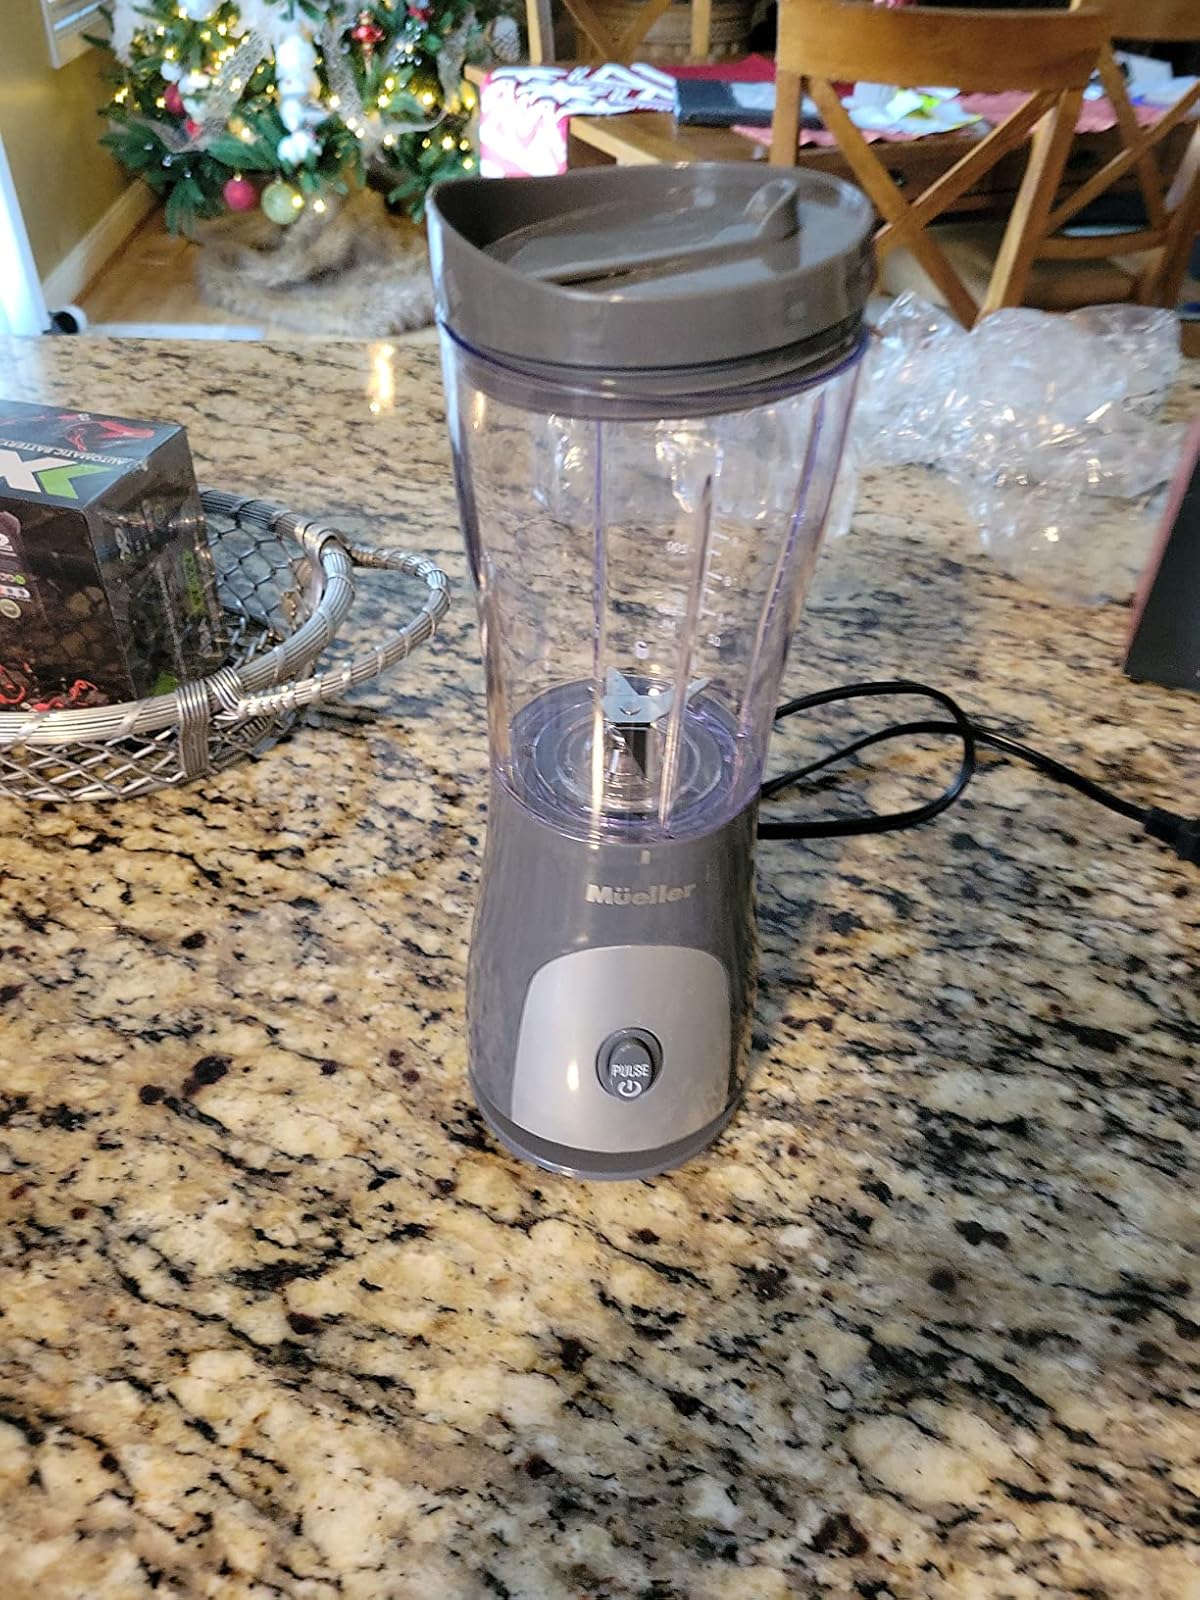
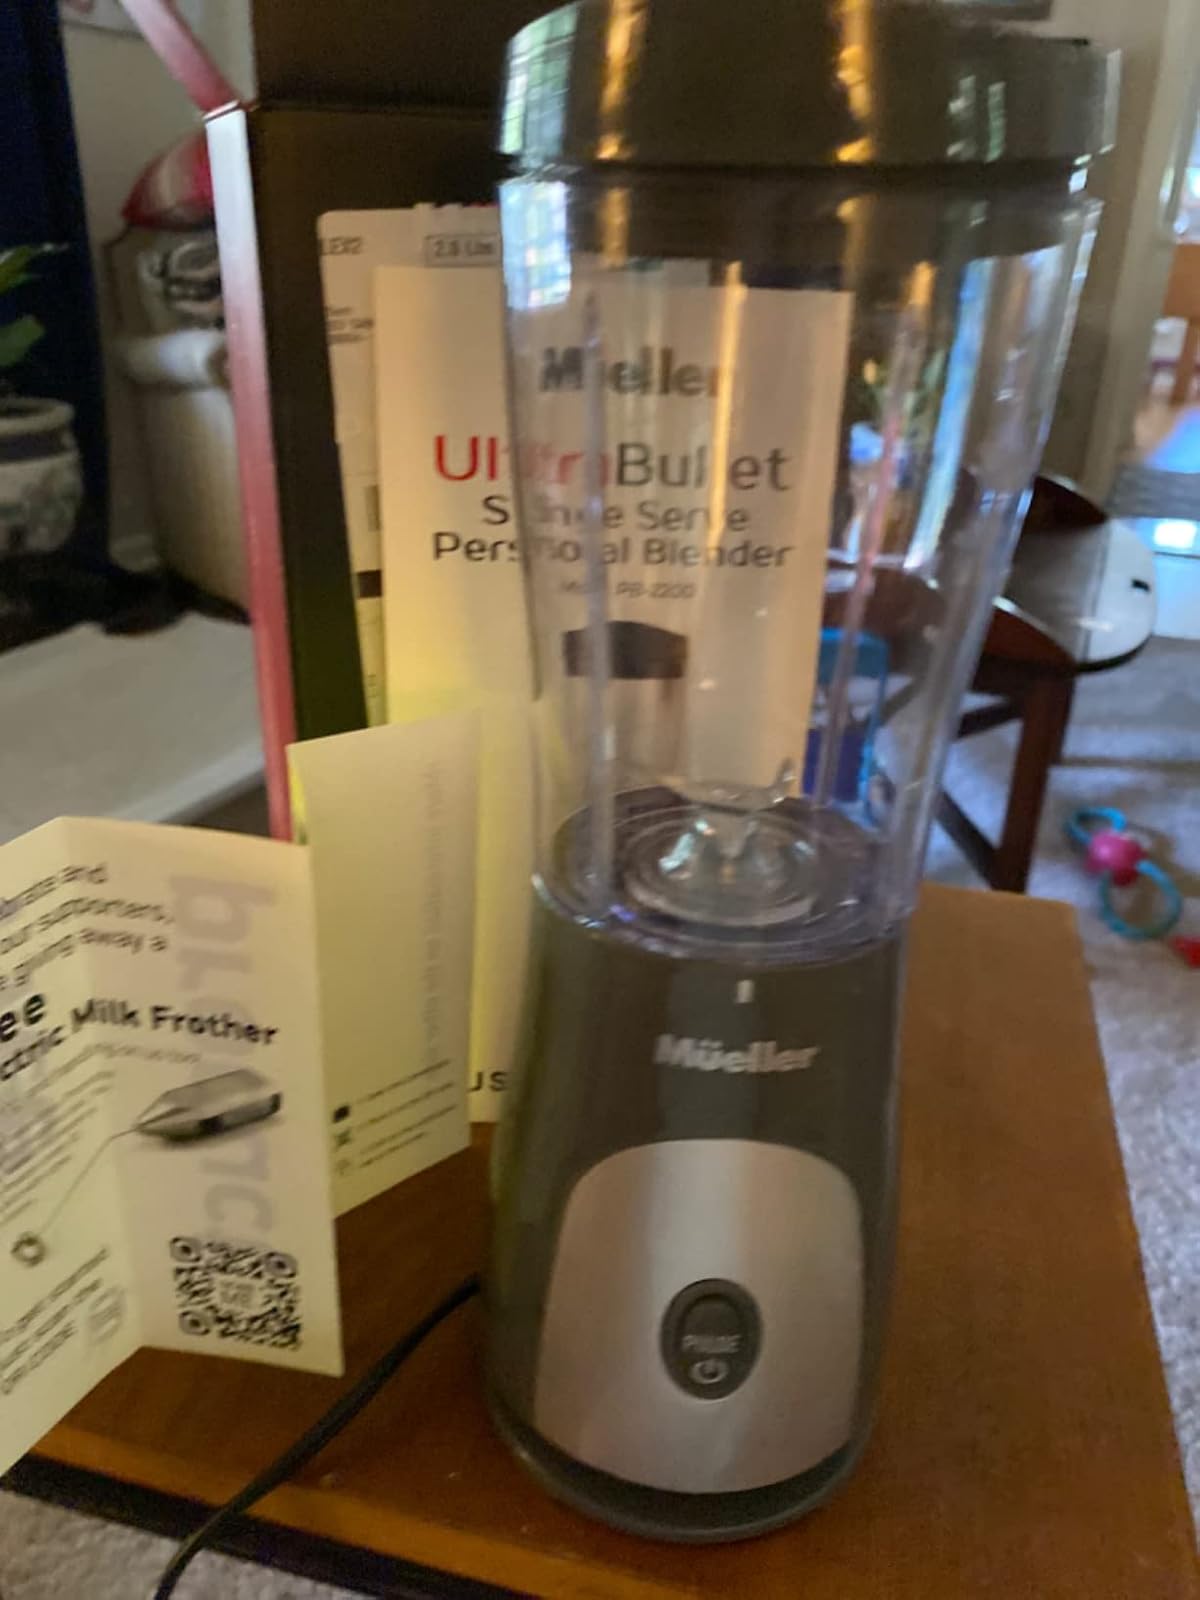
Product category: items_blender
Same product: yes